St. Gereon's Basilica, Cologne

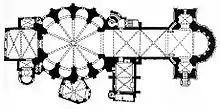
floor plan

To the northwest of the city wall of the ancient Roman city Colonia Claudia Ara Agrippinensium, a huge late antique central building was built in the 4th century on the city's oldest burial ground (necropolis) above a rectangular grave building (memoria), the original function of which has not yet been clearly classified (mausoleum / memorial building) that was converted into a church by the sixth century. This original church was perhaps called the church of the Golden Saints ("ad sanctos aureos") by Gregory of Tours. Judging from the archaeological finds, the central building must have been built in the second half of the 4th century, probably between 350 and 365. It is not known who had this building built and what purpose it served. It was probably a mausoleum of a rich and powerful early Christian family in the provincial capital of Germania Inferior in the time of Emperor Constantius II.